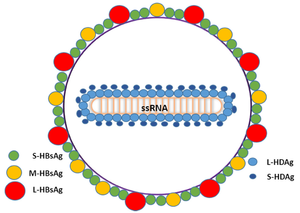
Virus
Model af HDV, hepatitis D virus, den mindste sygdomsfremkaldende virus
"""Vira"" omdirigeres hertil. For den franske by Vira, se Vira.